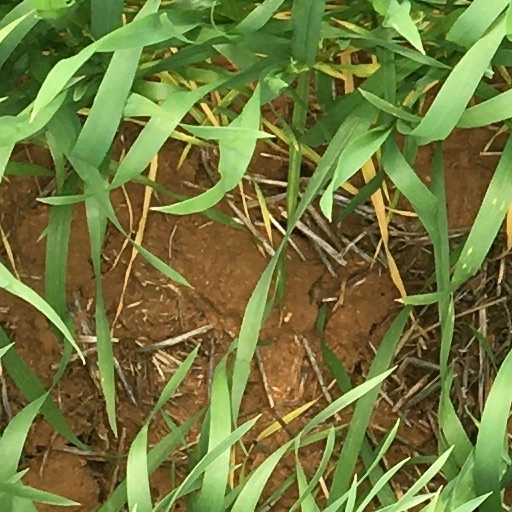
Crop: wheat